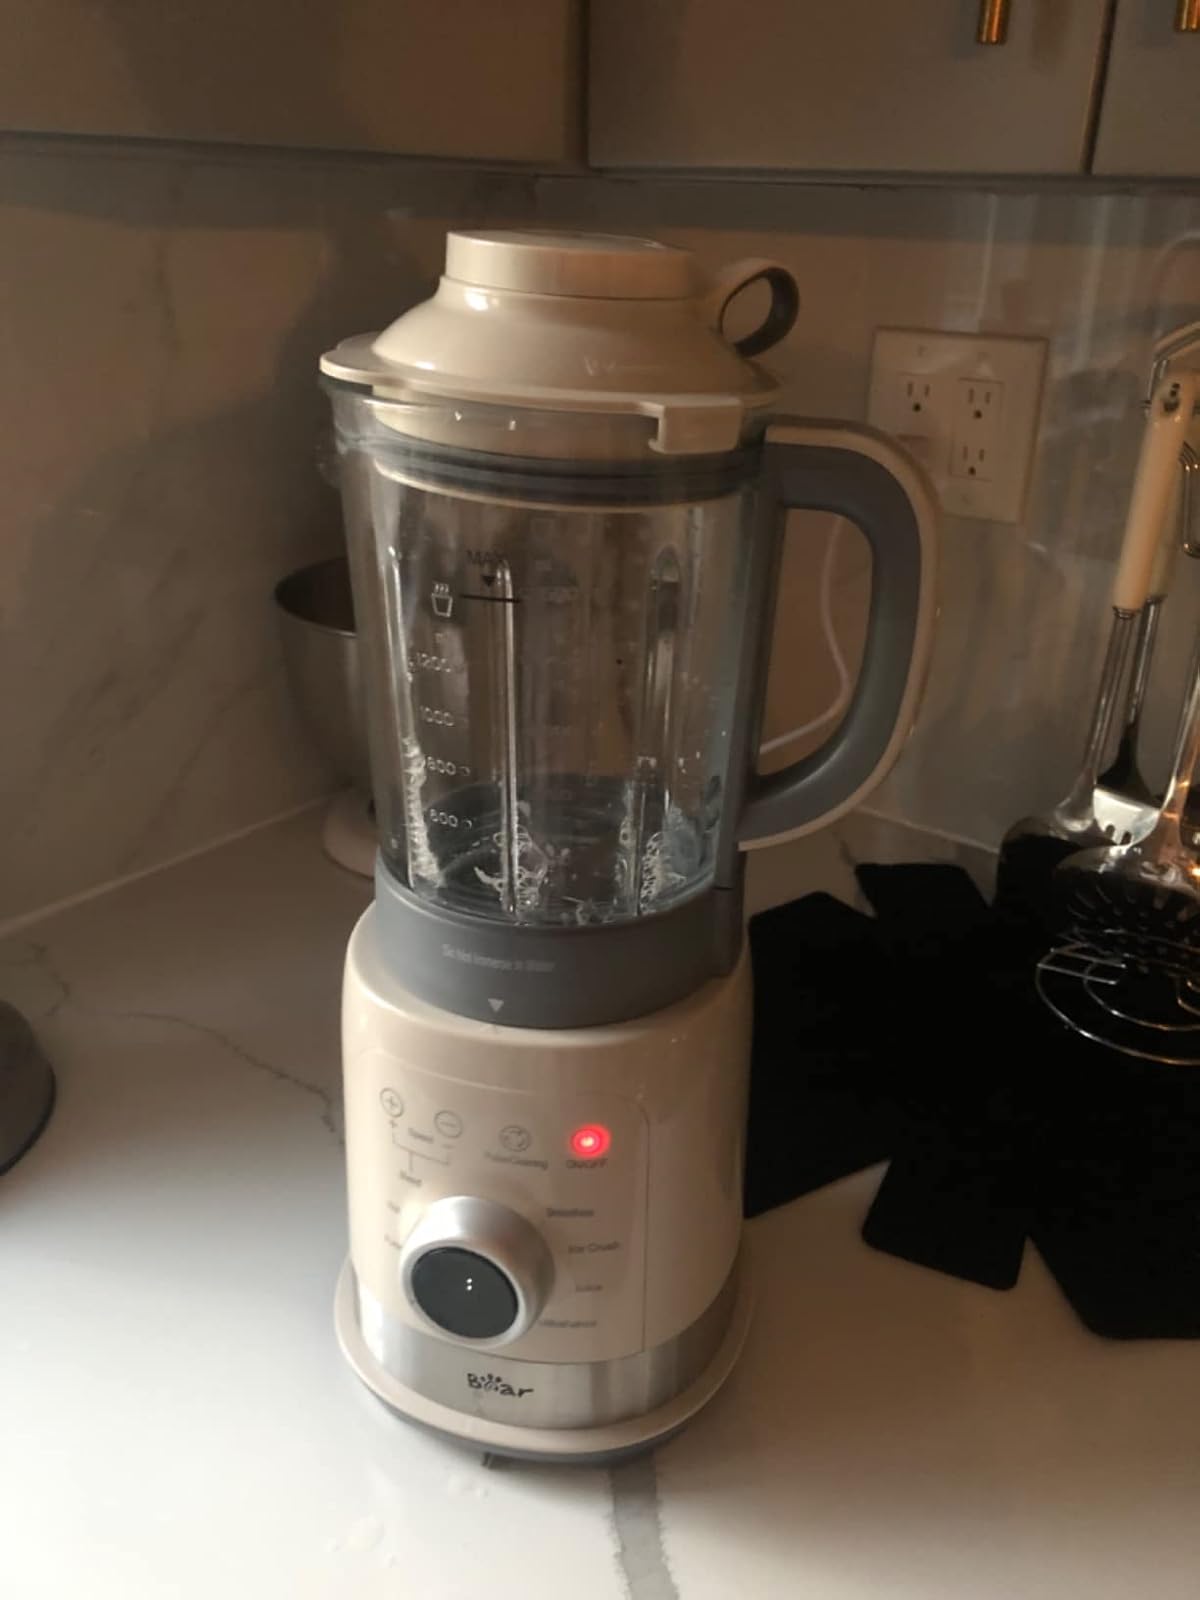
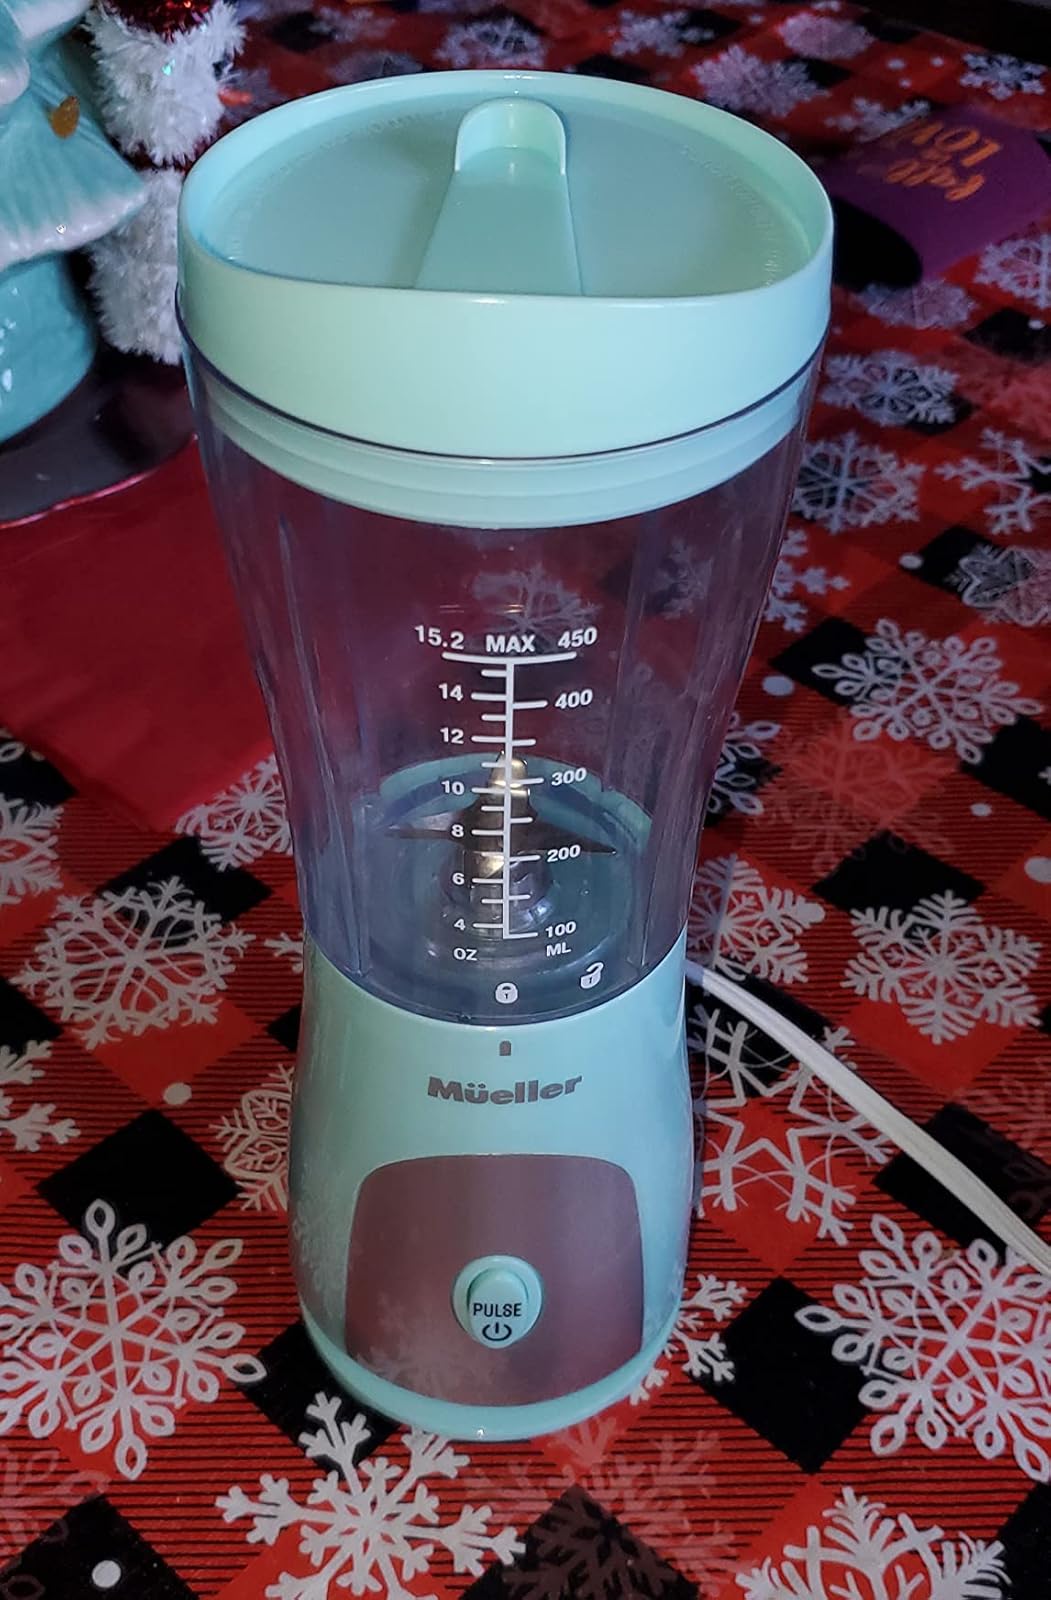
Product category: items_blender
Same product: no